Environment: real
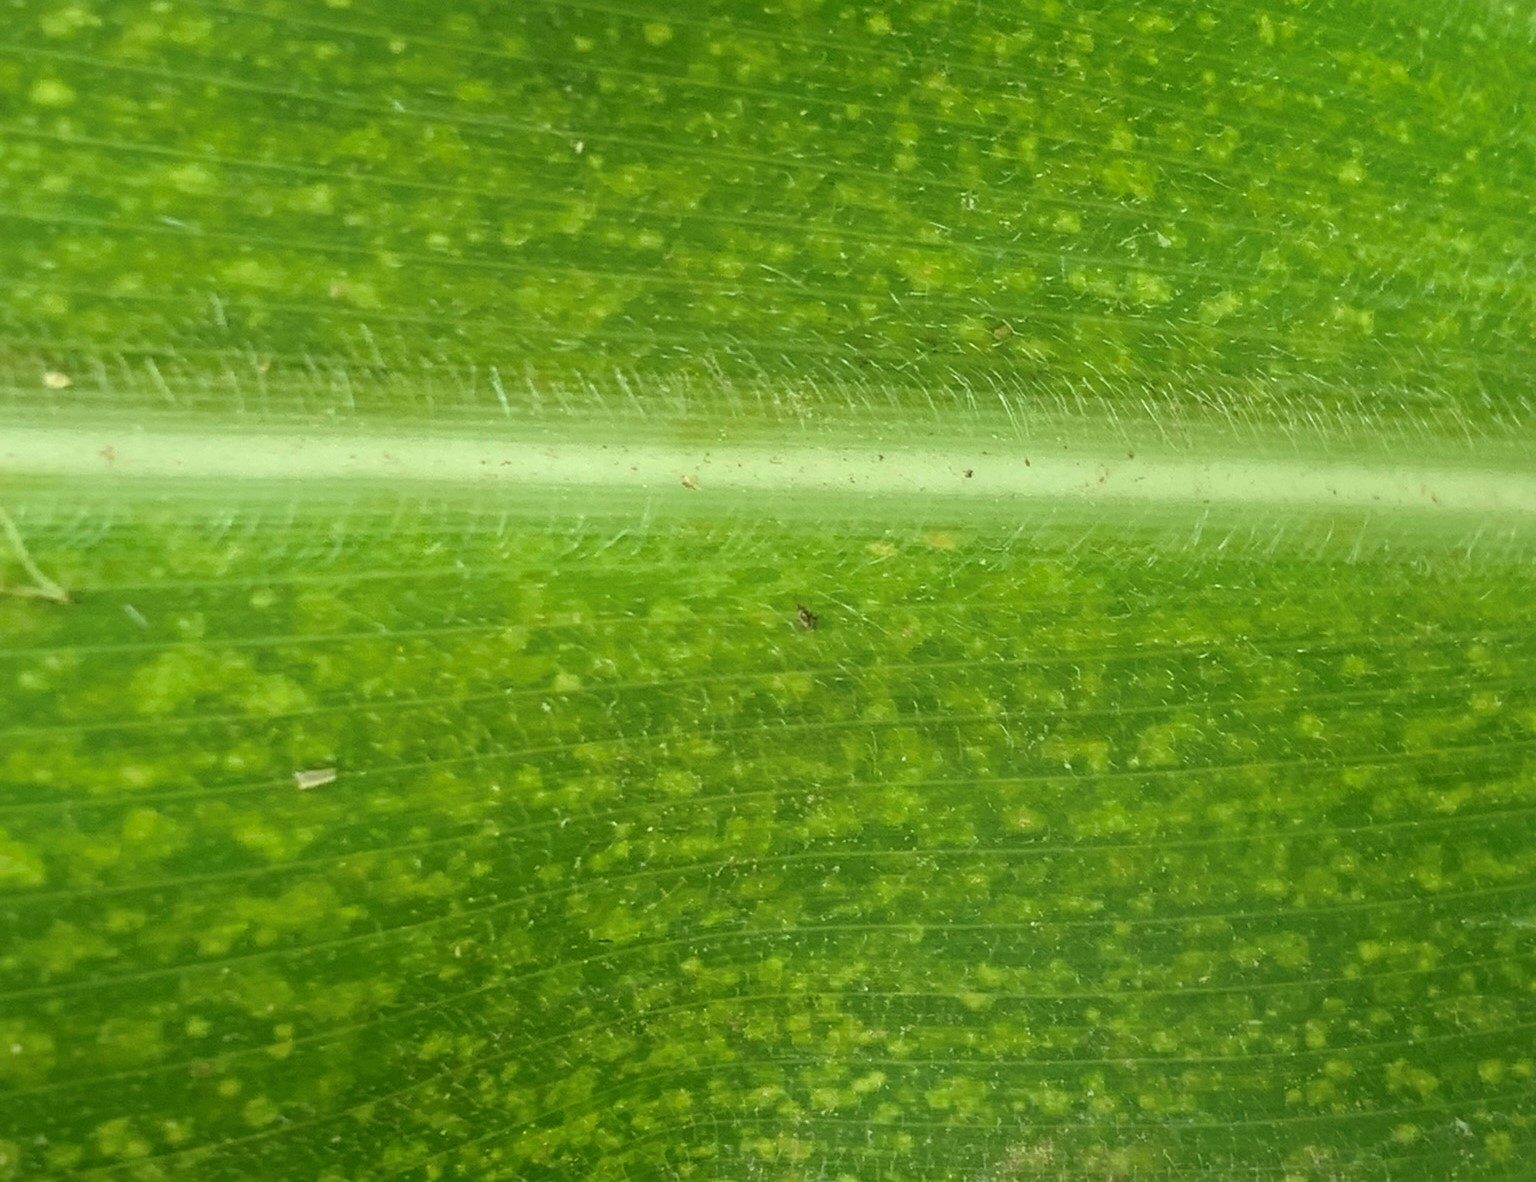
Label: lethal_necrosis